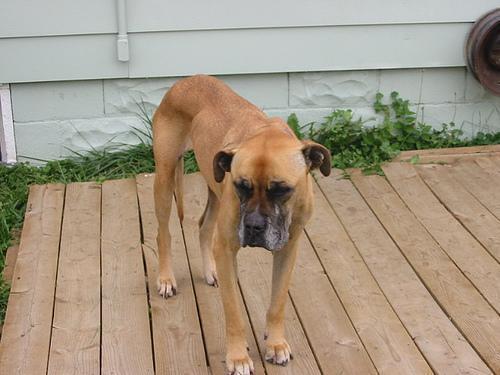
bull_mastiff